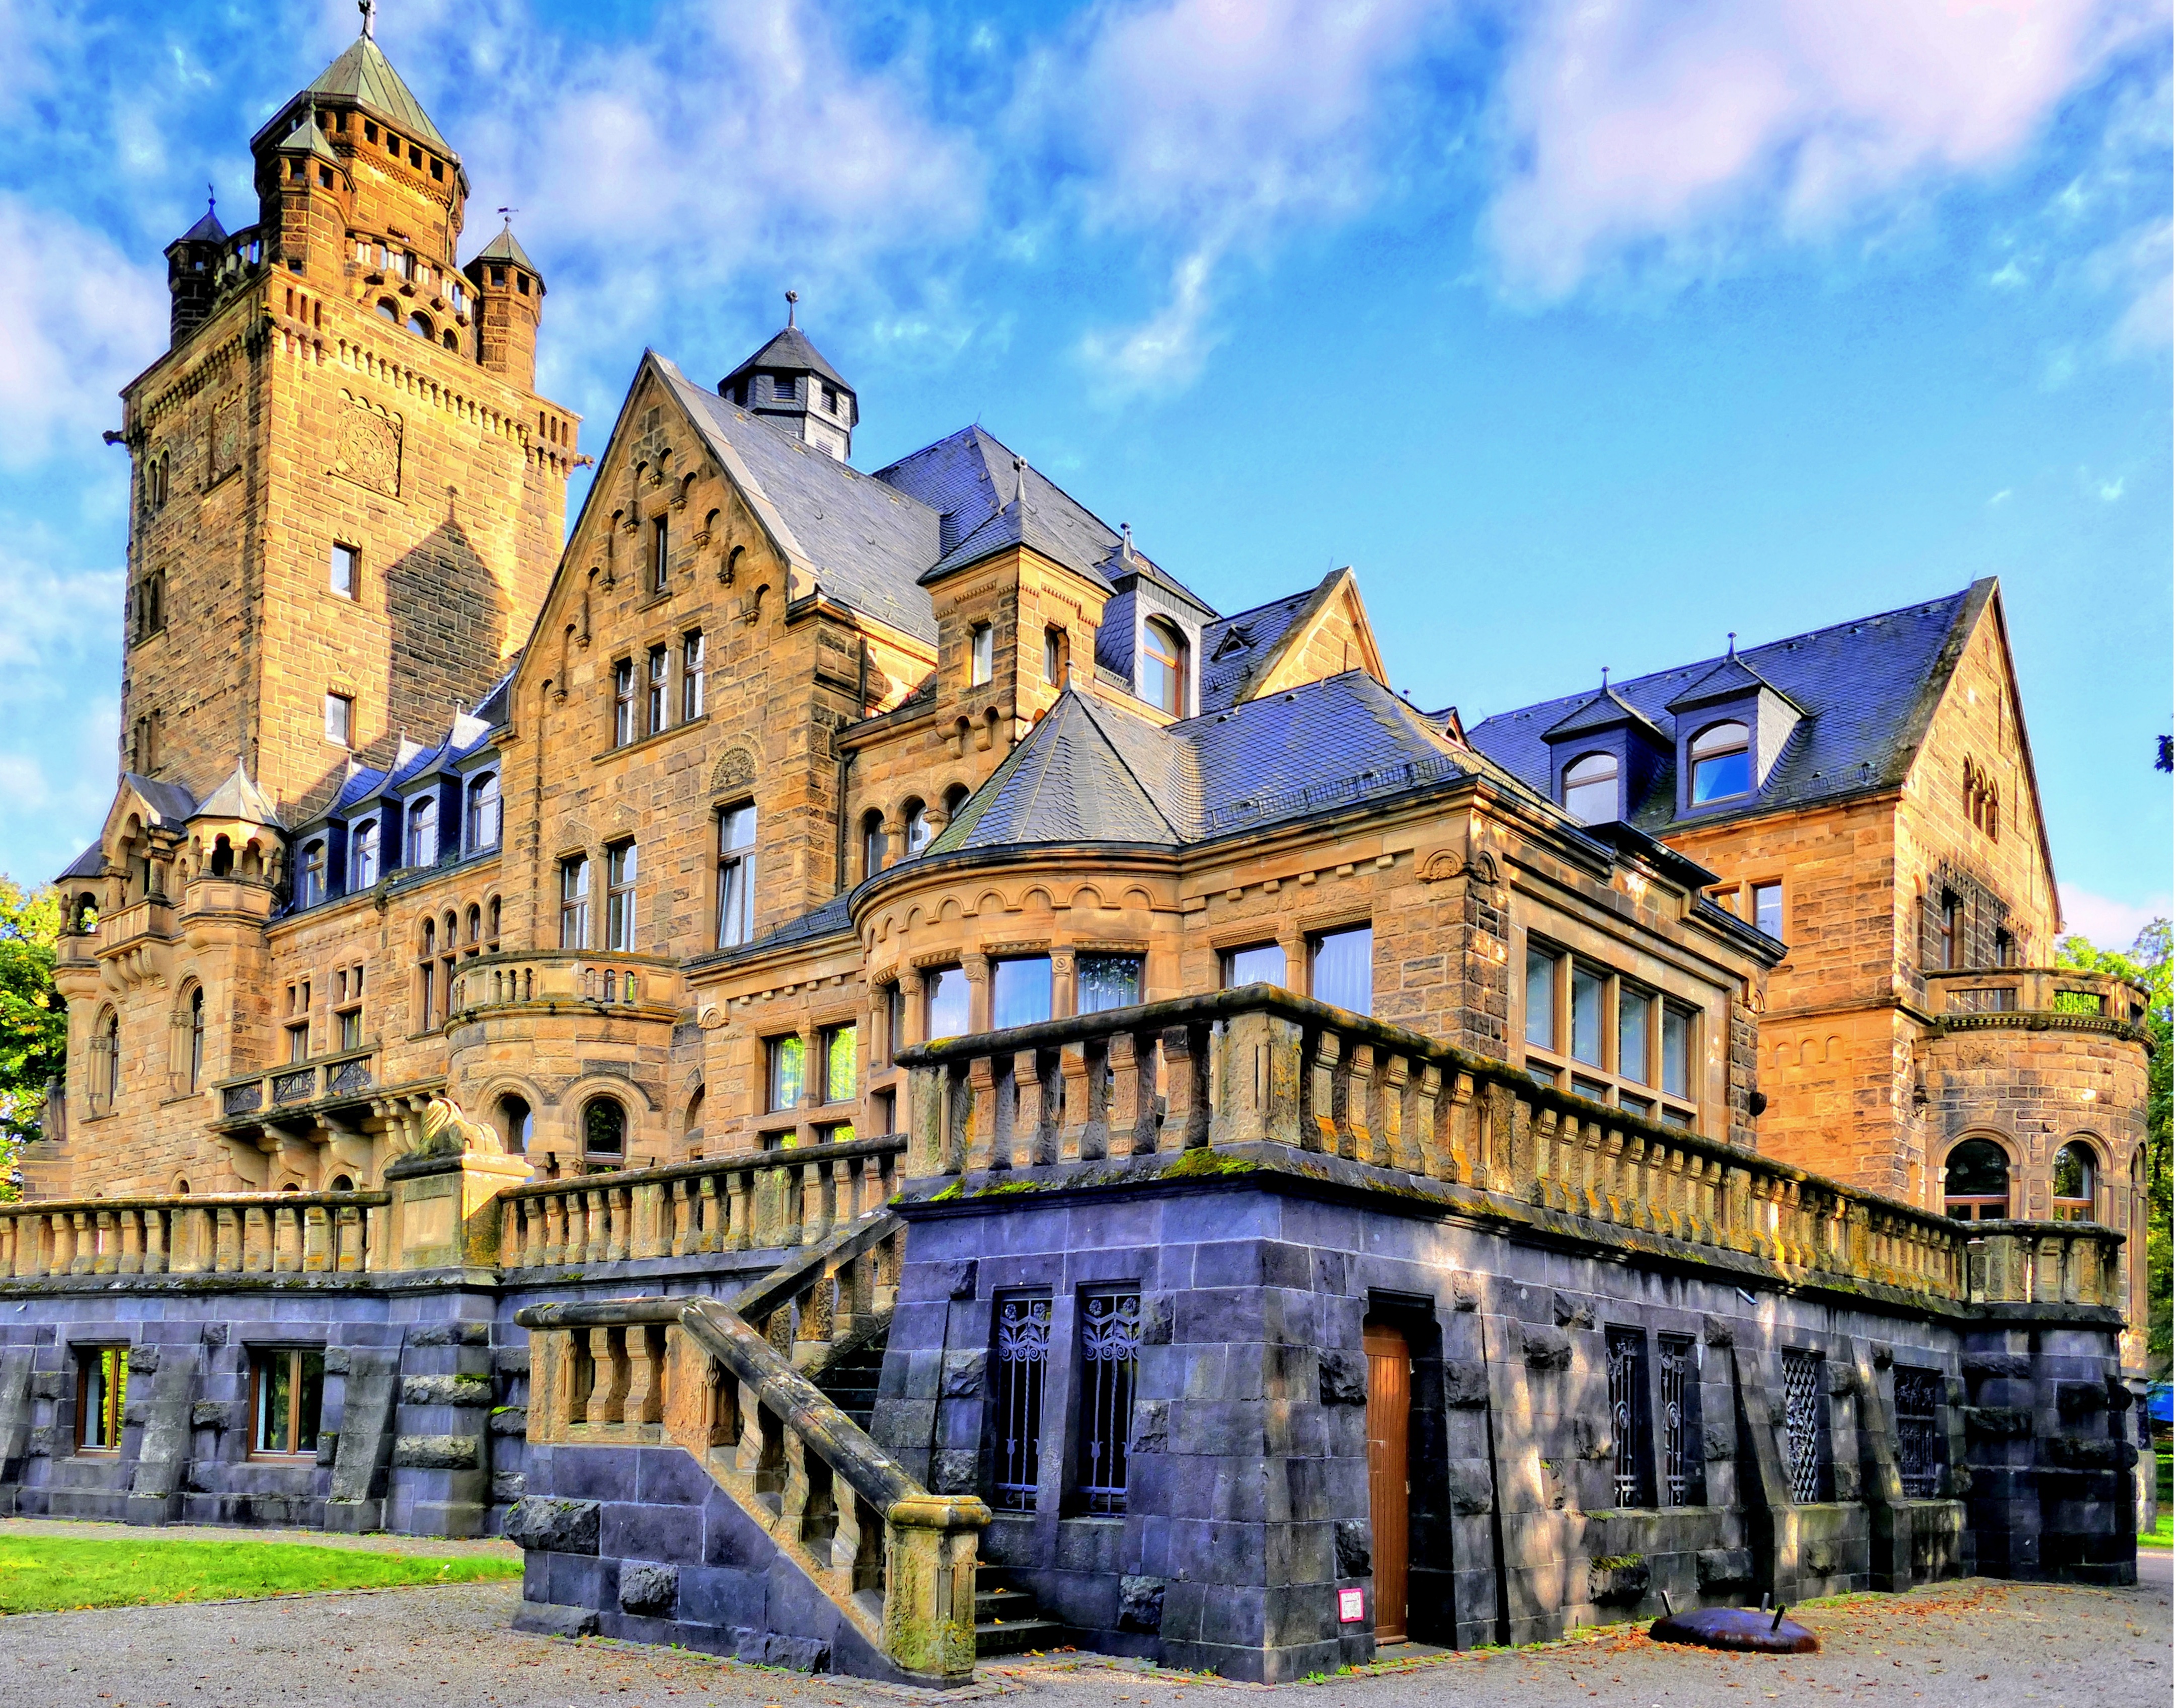
architecture, mansion, house, town, building, chateau, palace, old, cityscape, village, tower, castle, landmark, facade, tourism, waterway, estate, historically, masonry, neighbourhood, budenheim, residential area, human settlement, waldthausen